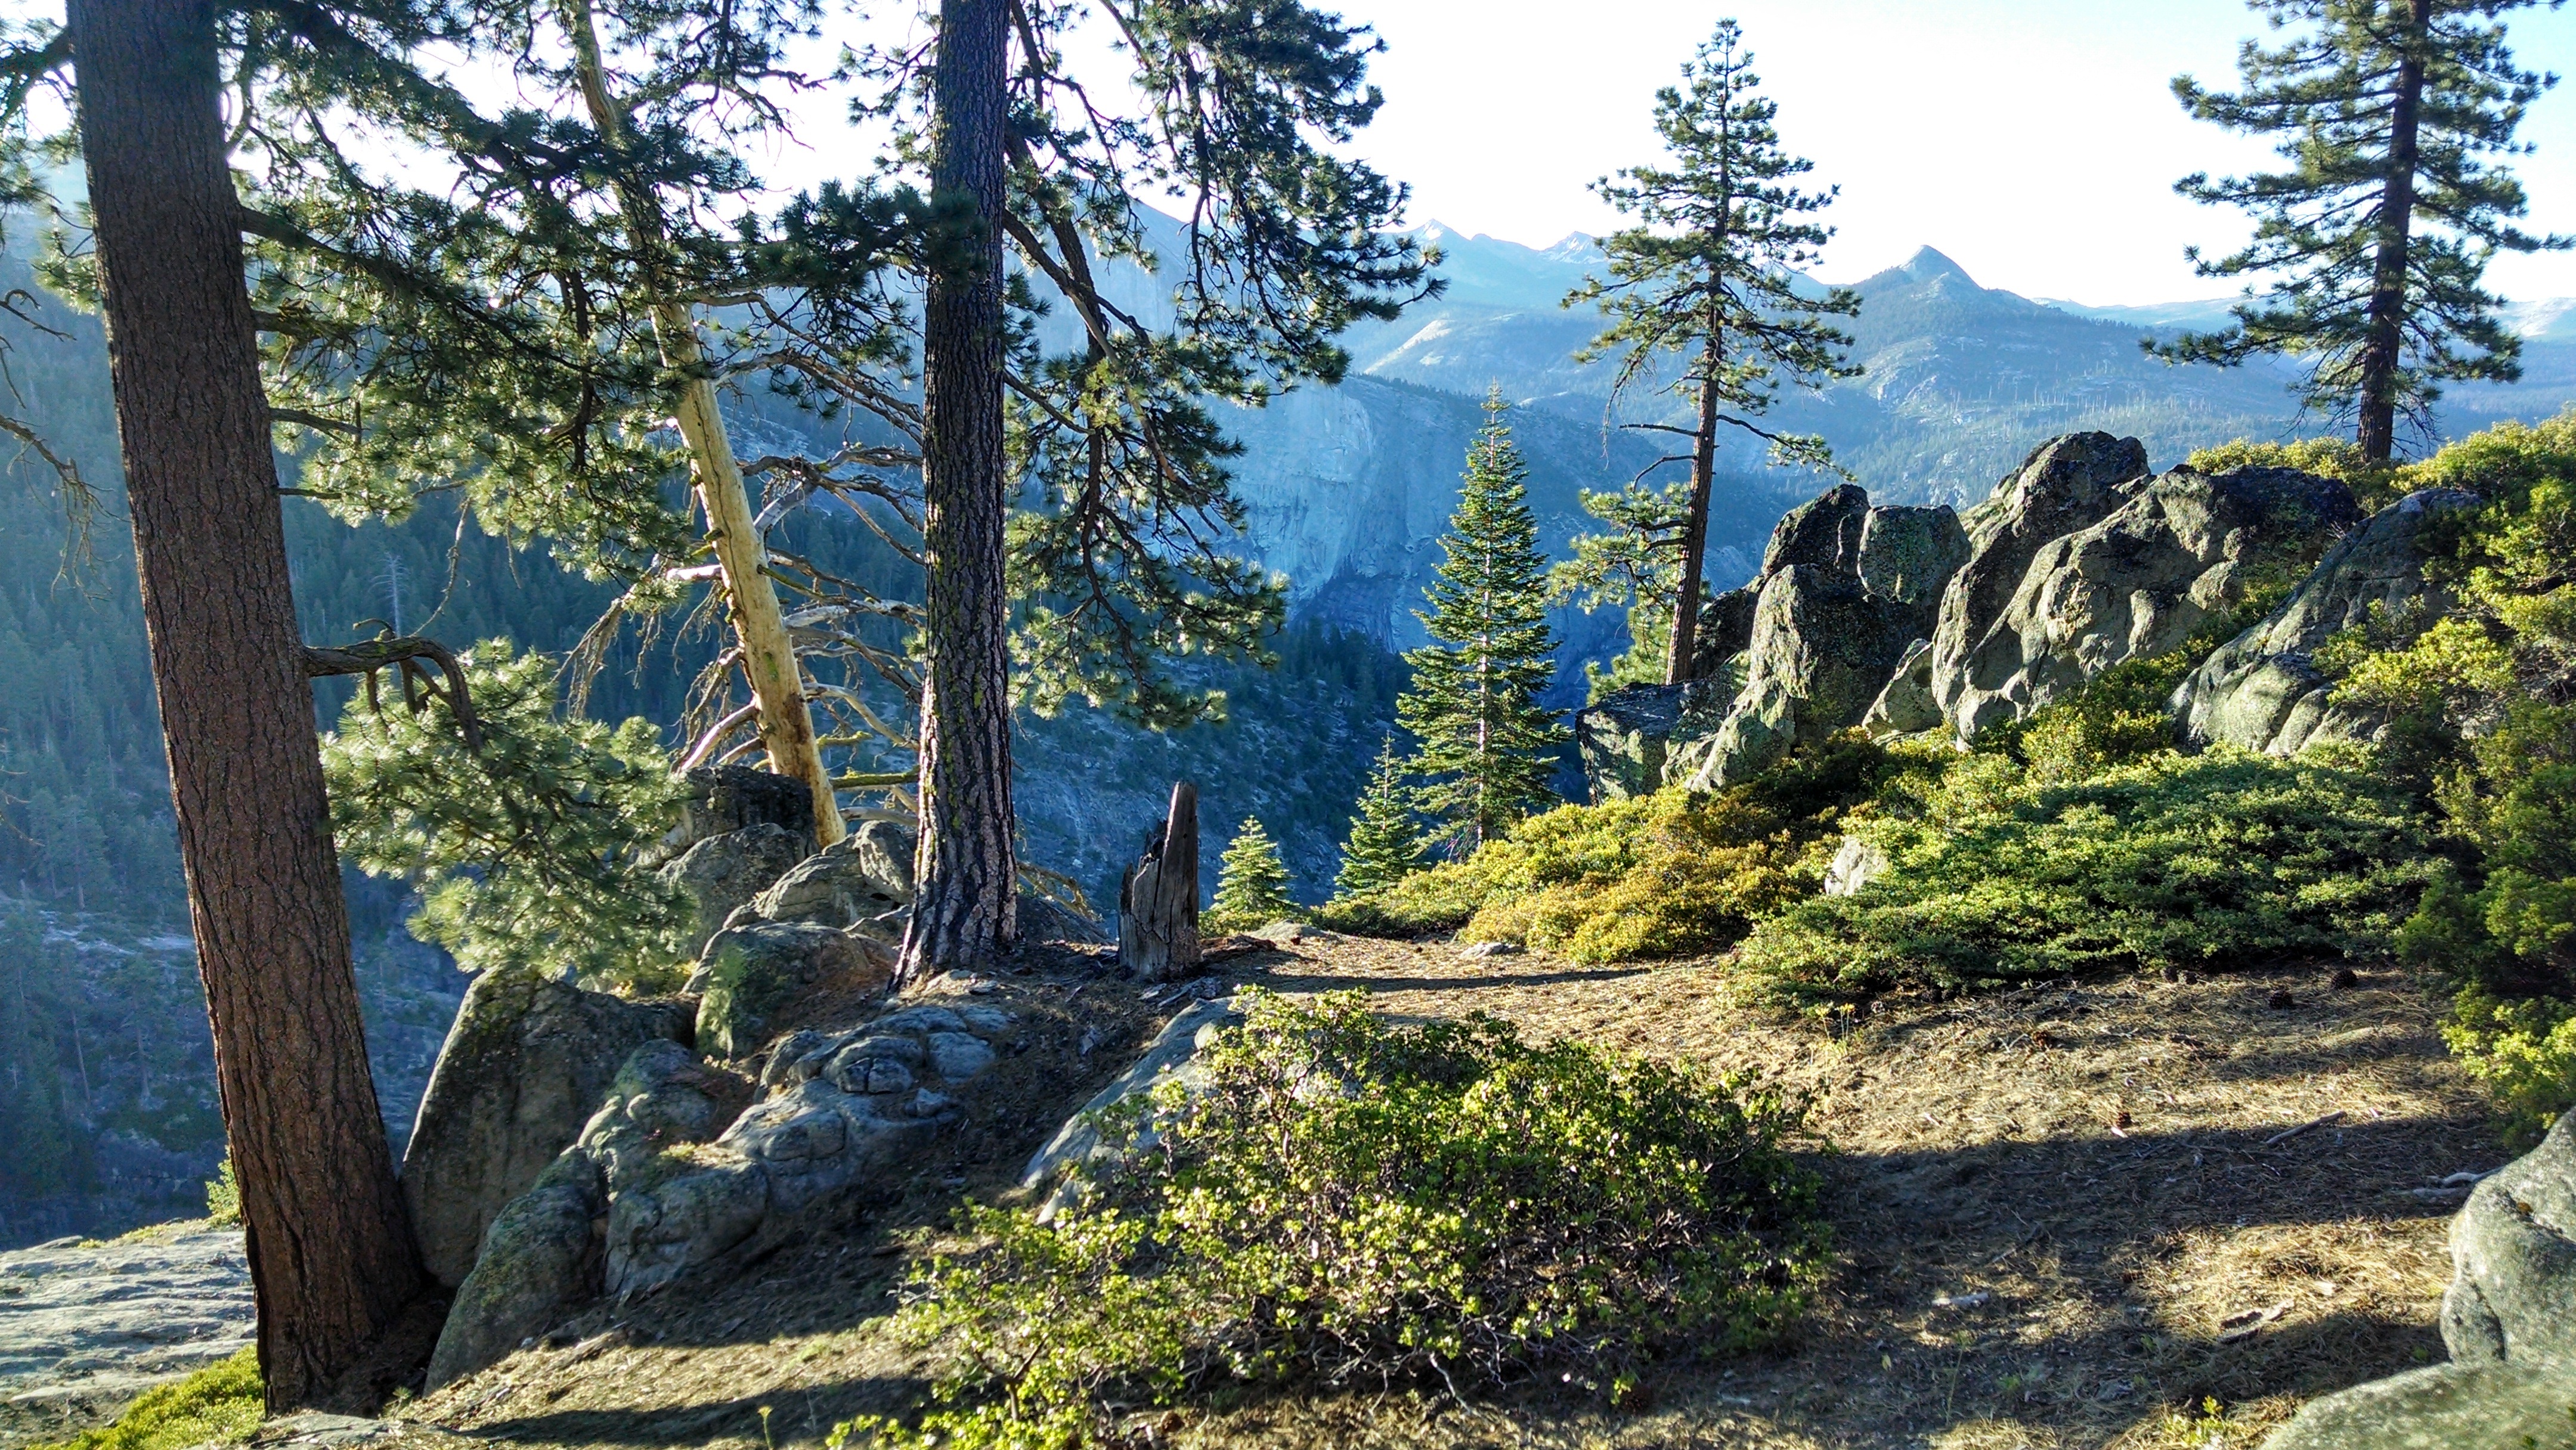
tree, forest, rock, wilderness, walking, mountain, trail, adventure, valley, mountain range, yosemite, national park, ridge, trees, shadows, spruce, woodland, ecosystem, biome, natural environment, mountainous landforms, temperate coniferous forest, high country